Nubbin (landform)

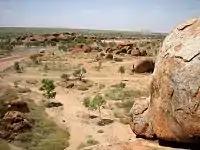
Nubbins of Karlu Karlu / Devils Marbles Conservation Reserve, Central Australia

In geomorphology a nubbin is a small and gentle hill consisting of a bedrock core dotted with rounded residual blocks. The blocks derive from disintegrated and weathered bedrock layers. In particular it is assumed that the boulders of the nubbins are the remnants of the outer one or two exfoliation shells that weathered underground - albeit some weathering can continue to occur once the boulders are exposed on surface.